Tom-Yum-Goong

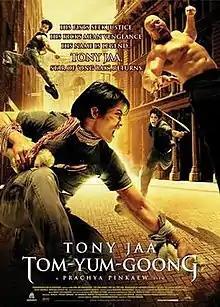
The English-language Thai movie poster

Tom-Yum-Goong (Thai: ต้มยำกุ้ง) is a 2005 Thai martial arts film directed by Prachya Pinkaew and stars Tony Jaa in the lead role. Pinkaew also directed Jaa's prior breakout film "Ong-Bak". As with "Ong-Bak", the fights were choreographed by Jaa and his mentor Panna Rittikrai.